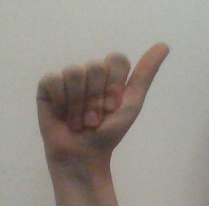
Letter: dhad